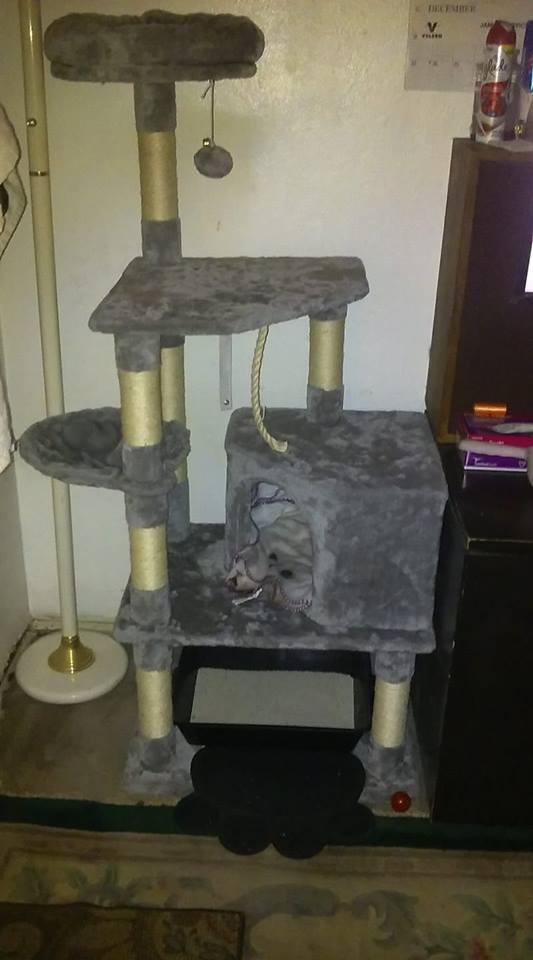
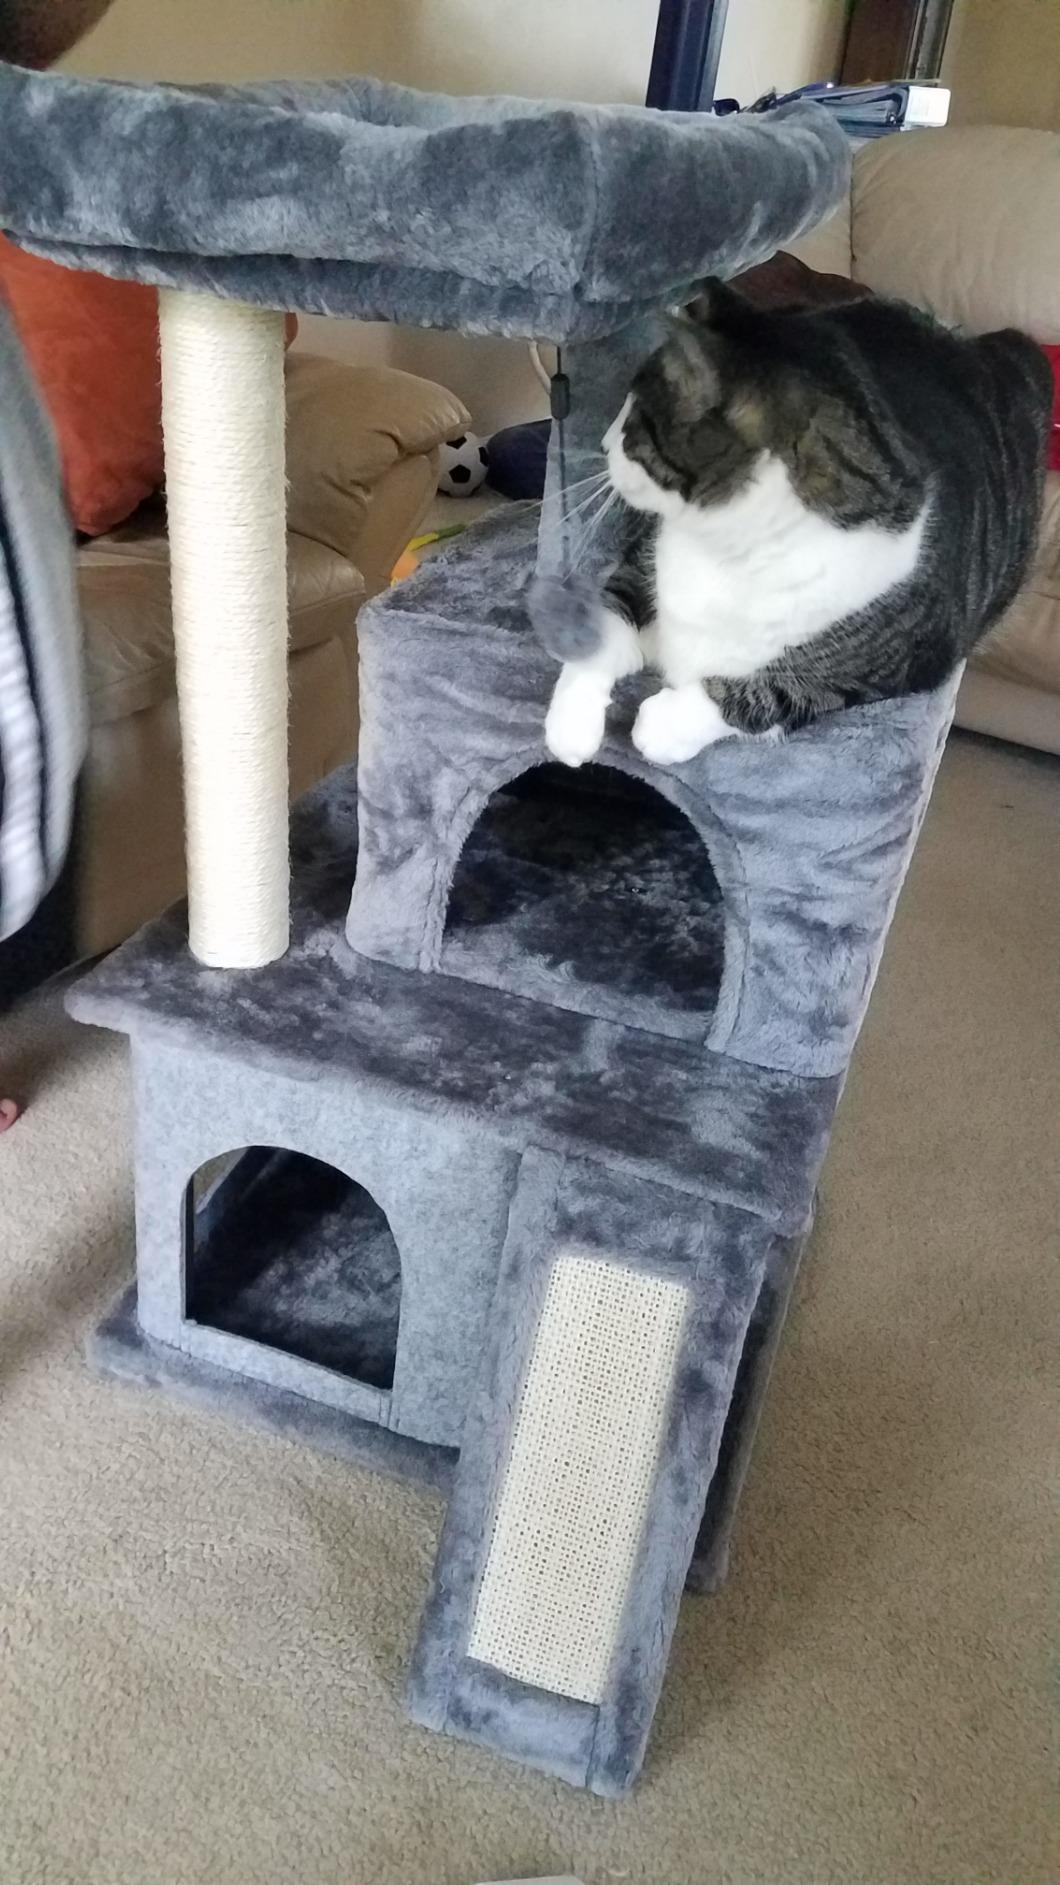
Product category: items_cat tree
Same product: no